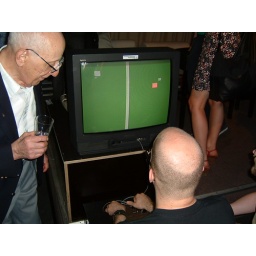
brown box in aktion 2